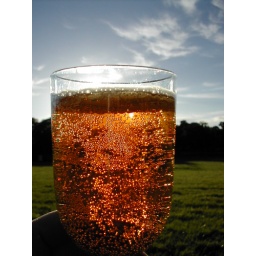
Sunny day out in the park with a wee plastic glass of Arran Sunset and a picnic. Perfect.